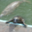
Label: otter